Intrastate airline

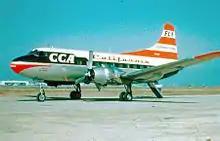
California Central Martin 2-0-2

The first intrastate carrier to make a substantial impact was California Central Airlines (CCA) from 1949 to 1955. CCA slightly preceded PSA (which started later in 1949) and during its existence flew many more passengers than PSA. CCA was credited to moving most transport between Los Angeles and San Francisco from ground to air, which was noticed nationally.